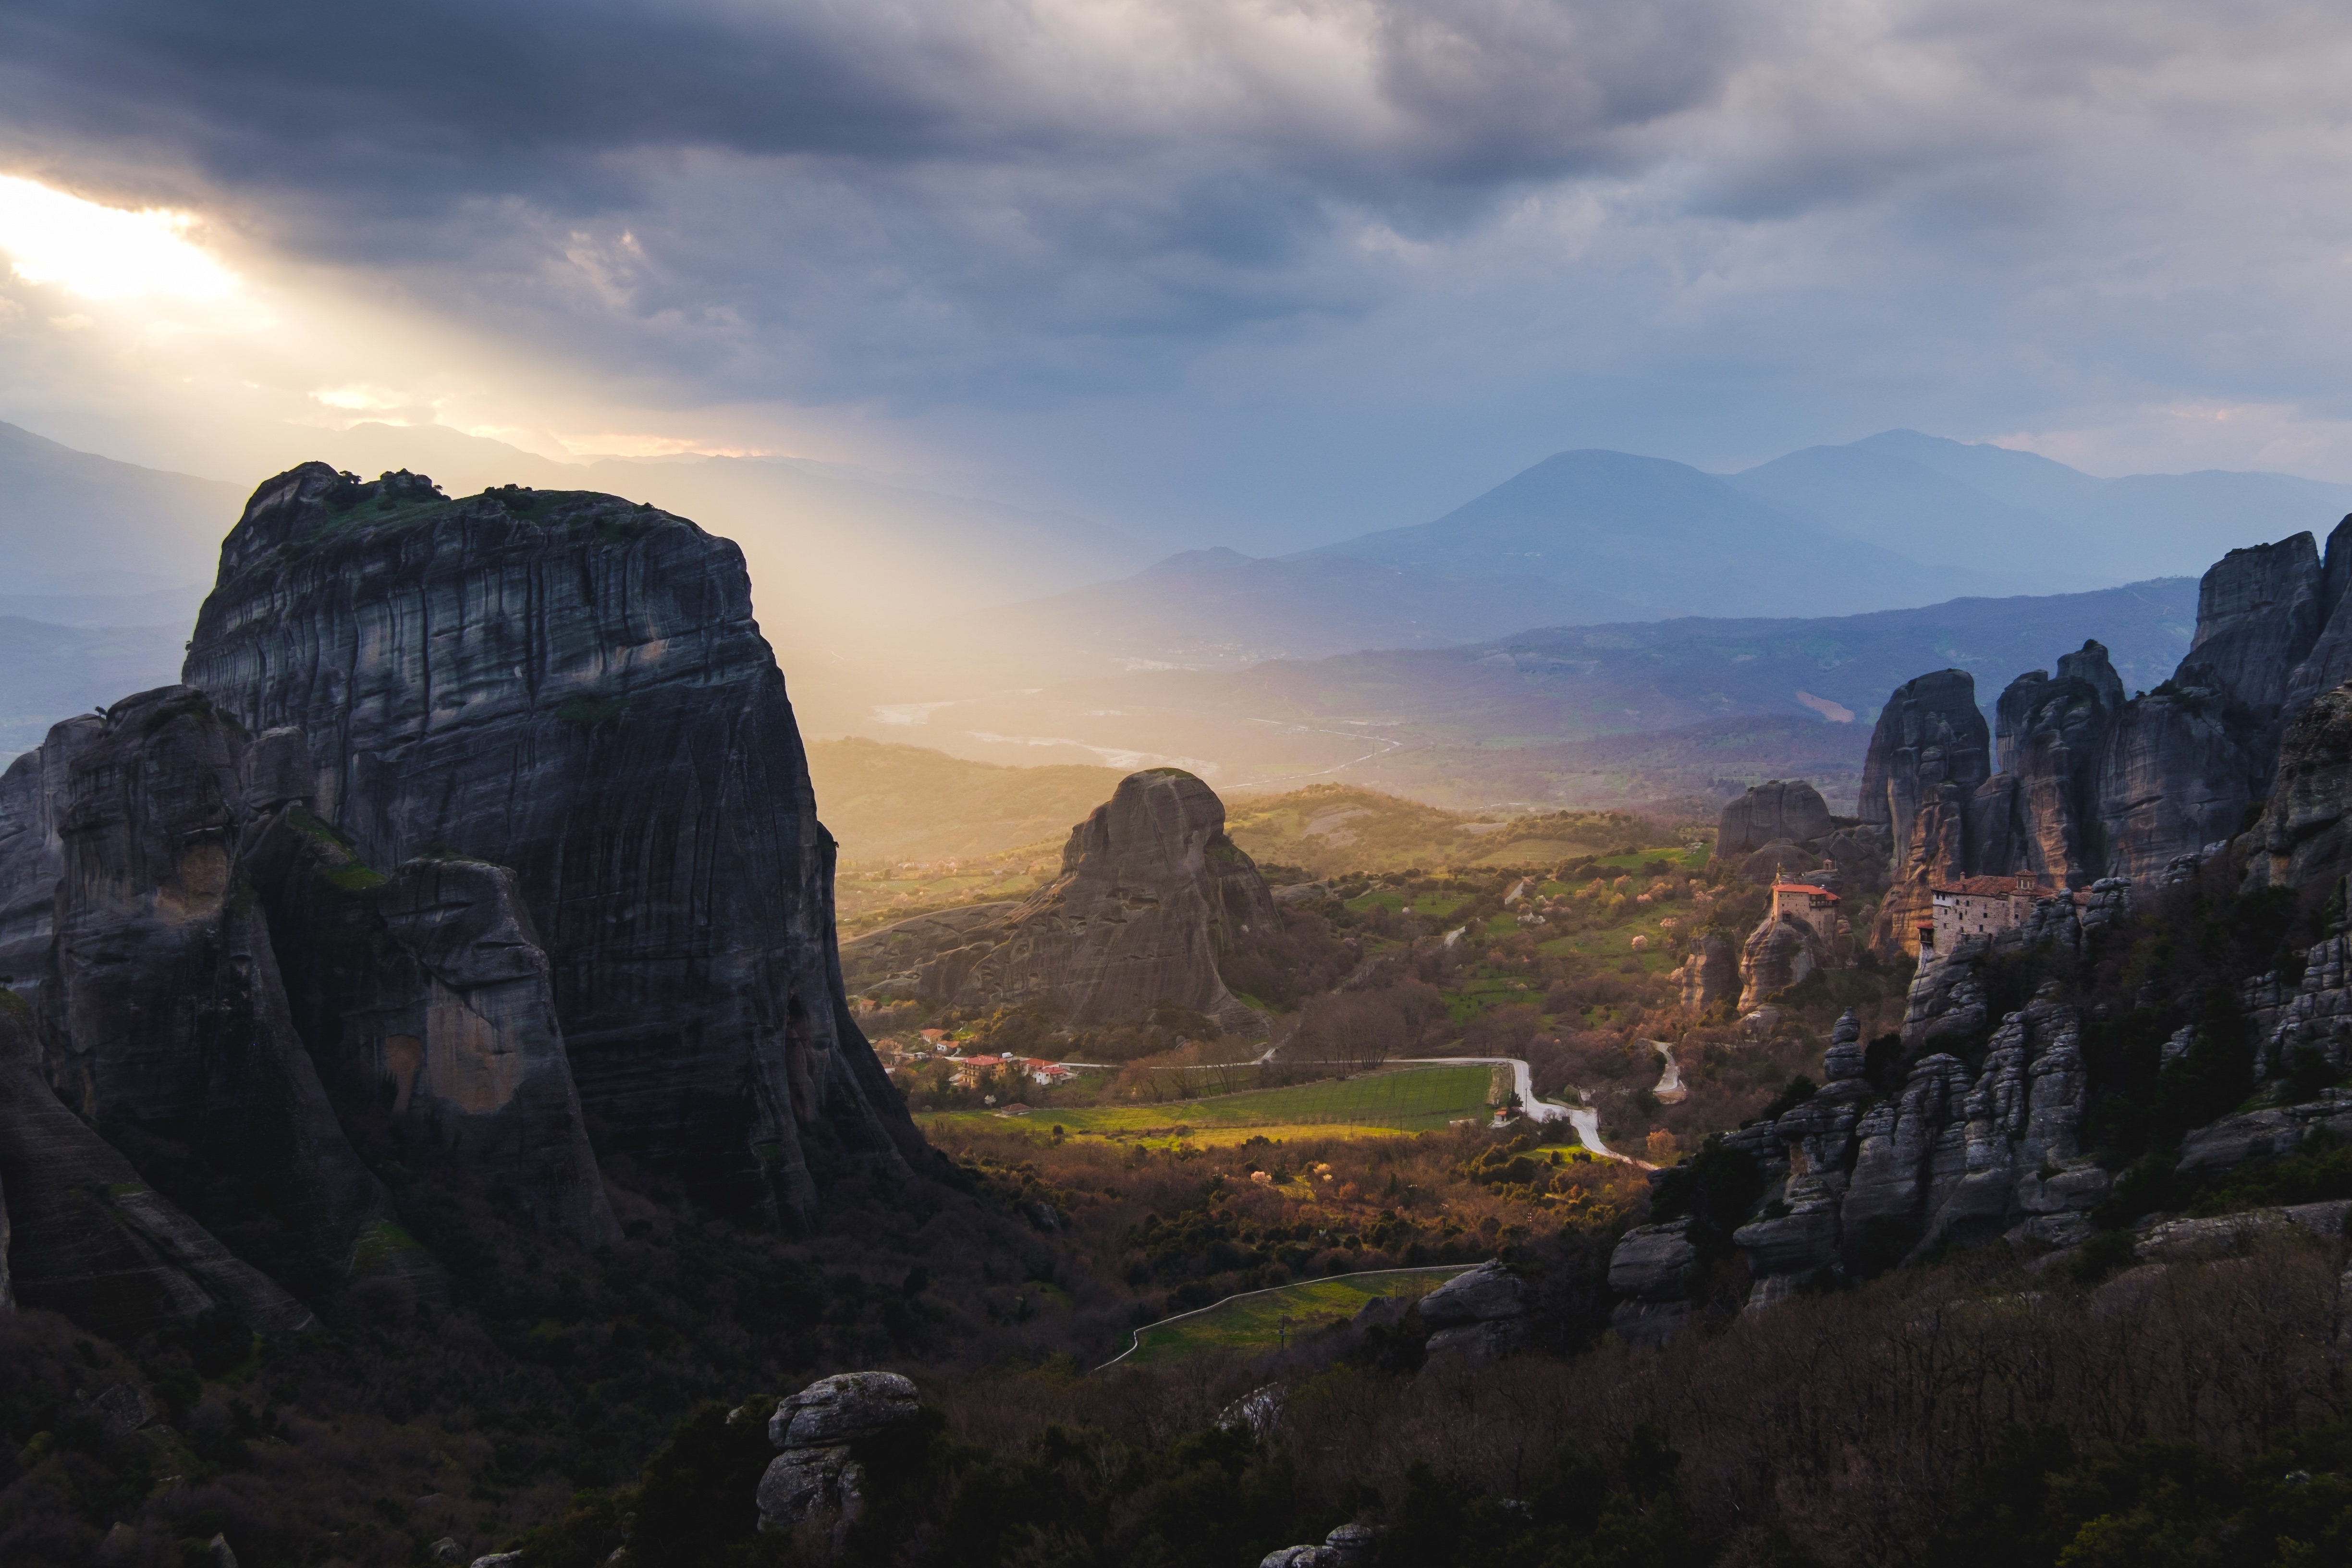
landscape, nature, rock, wilderness, mountain, cloud, sunrise, sunset, morning, hill, valley, mountain range, cliff, landmark, terrain, national park, alps, plateau, landform, geographical feature, atmospheric phenomenon, mountainous landforms